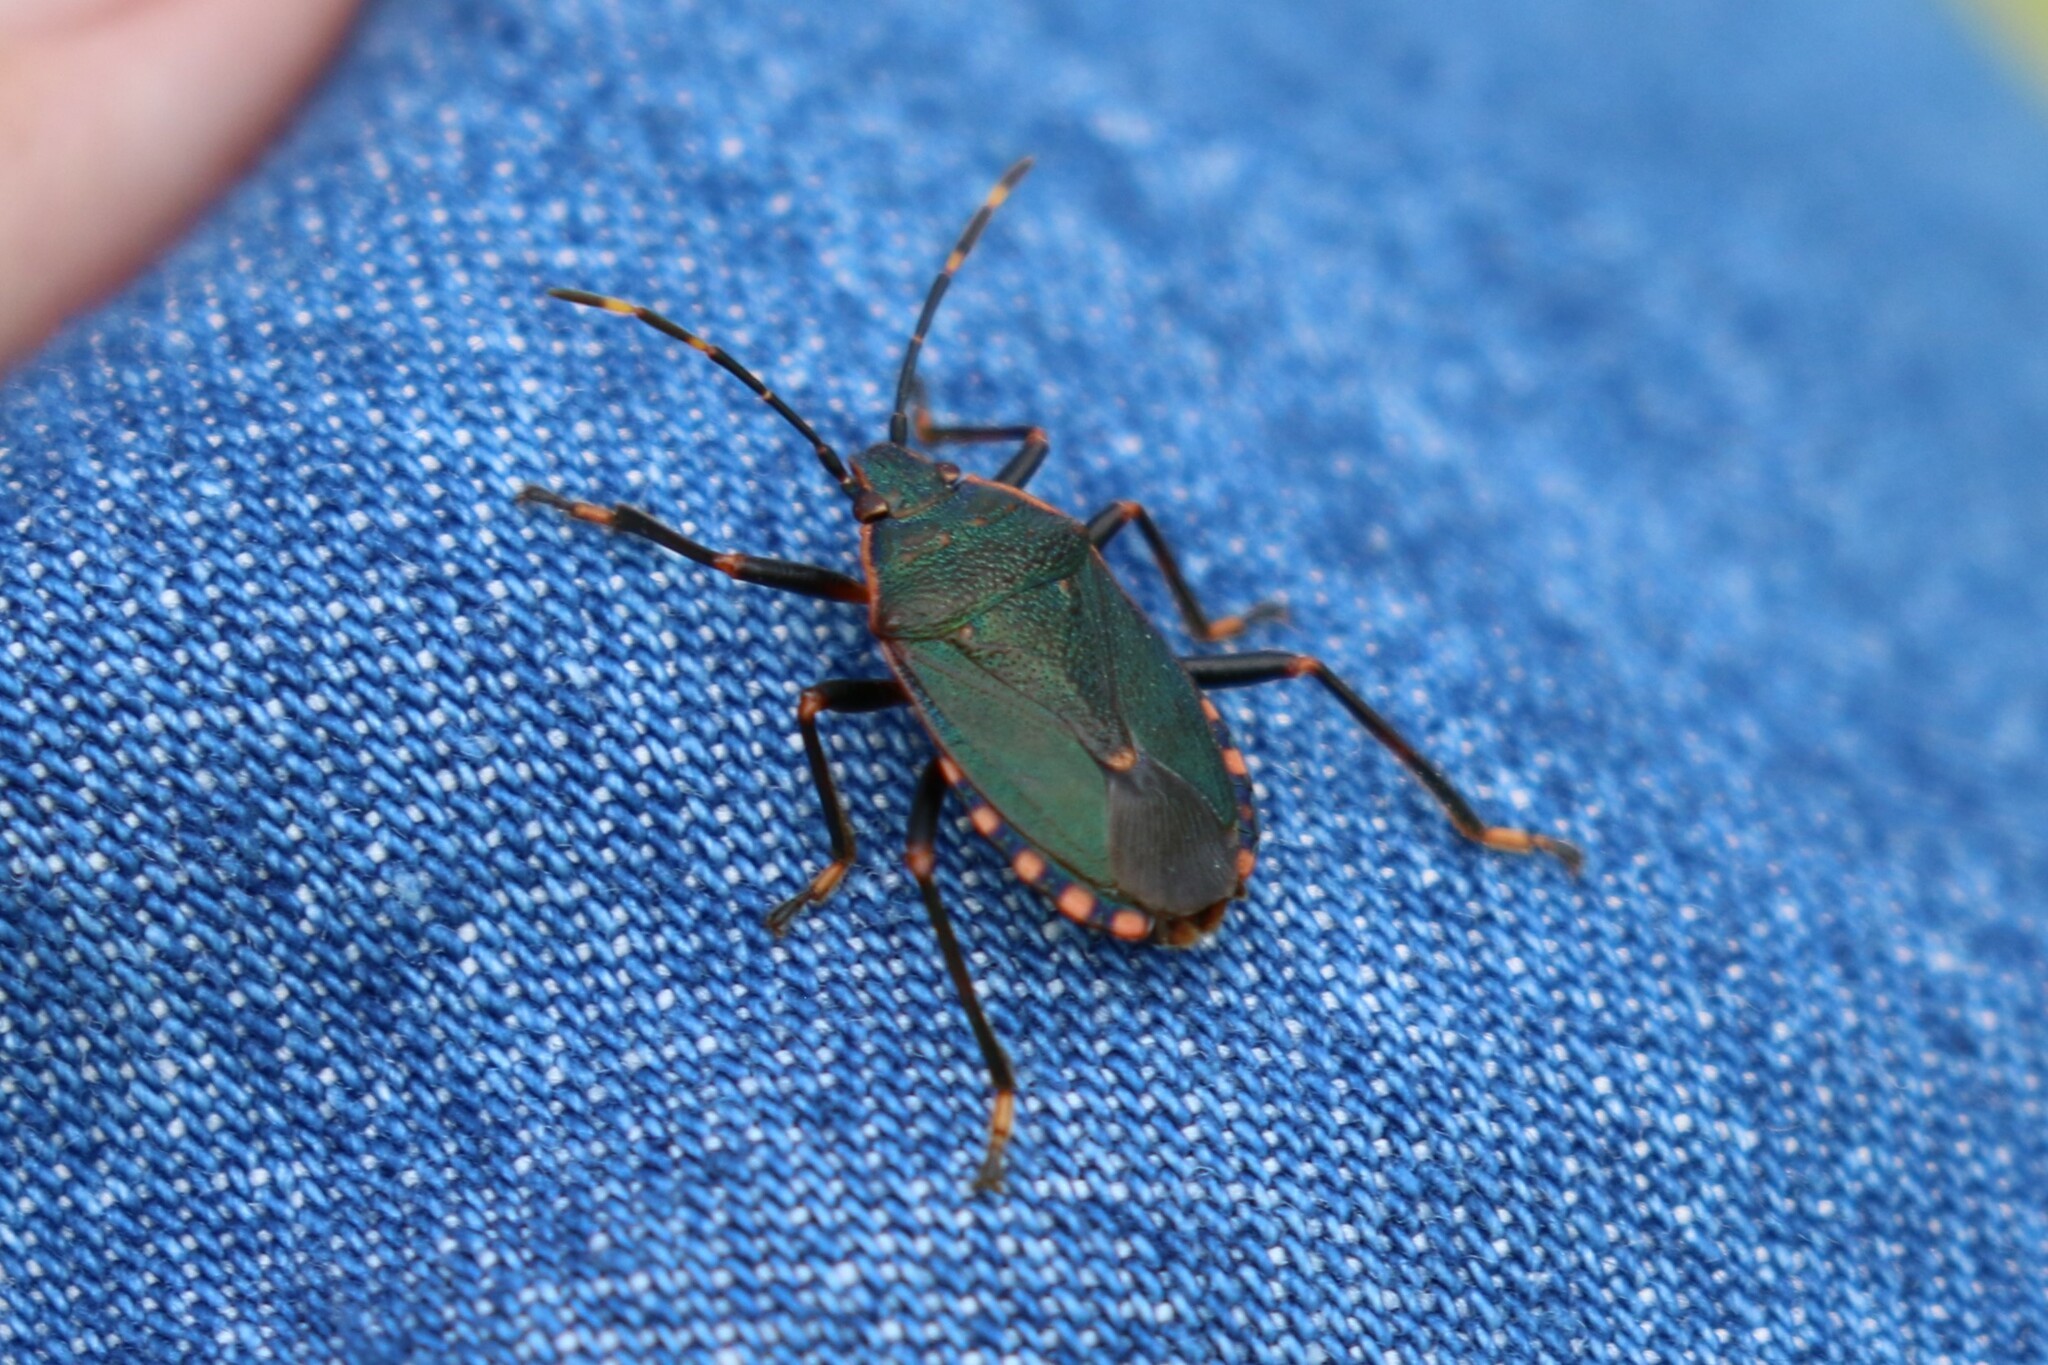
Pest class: stink_bug